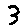
Label: 3